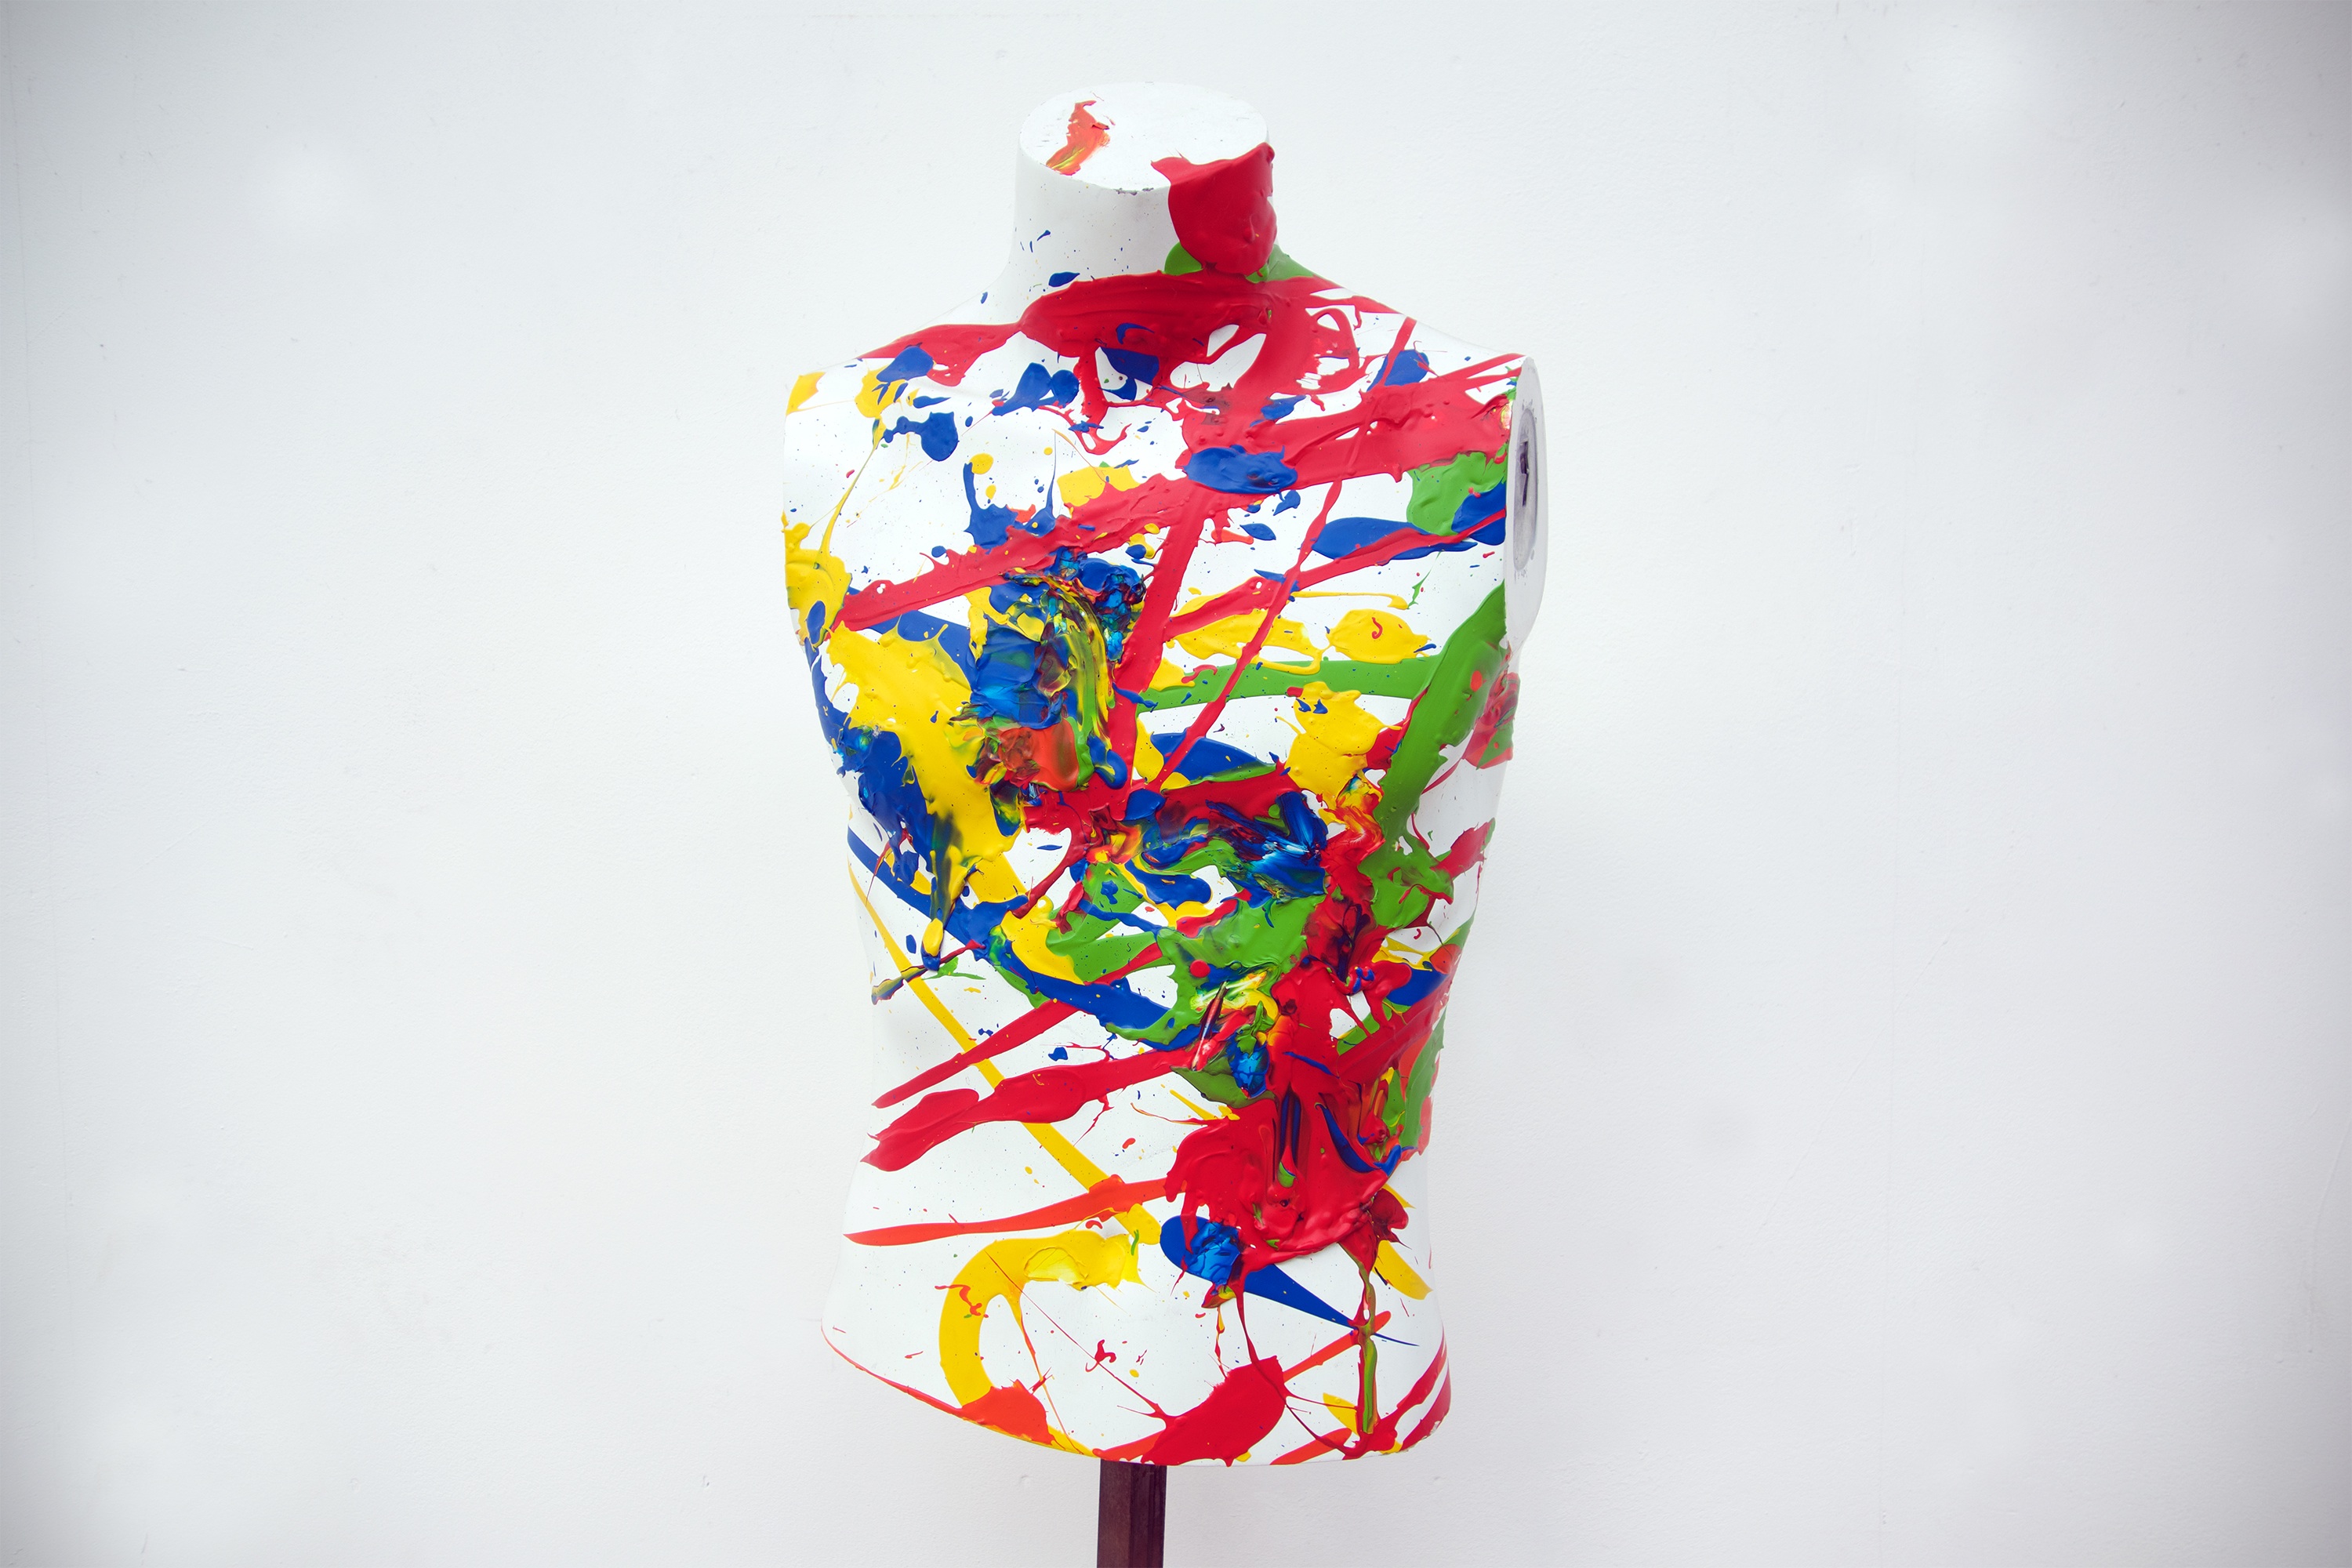
spring, red, color, pink, toy, art